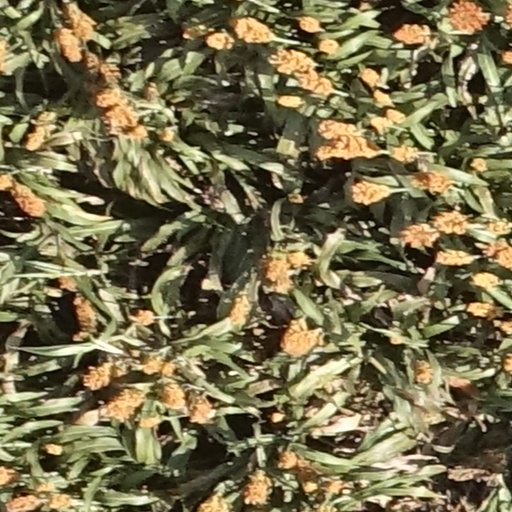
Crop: sorghum